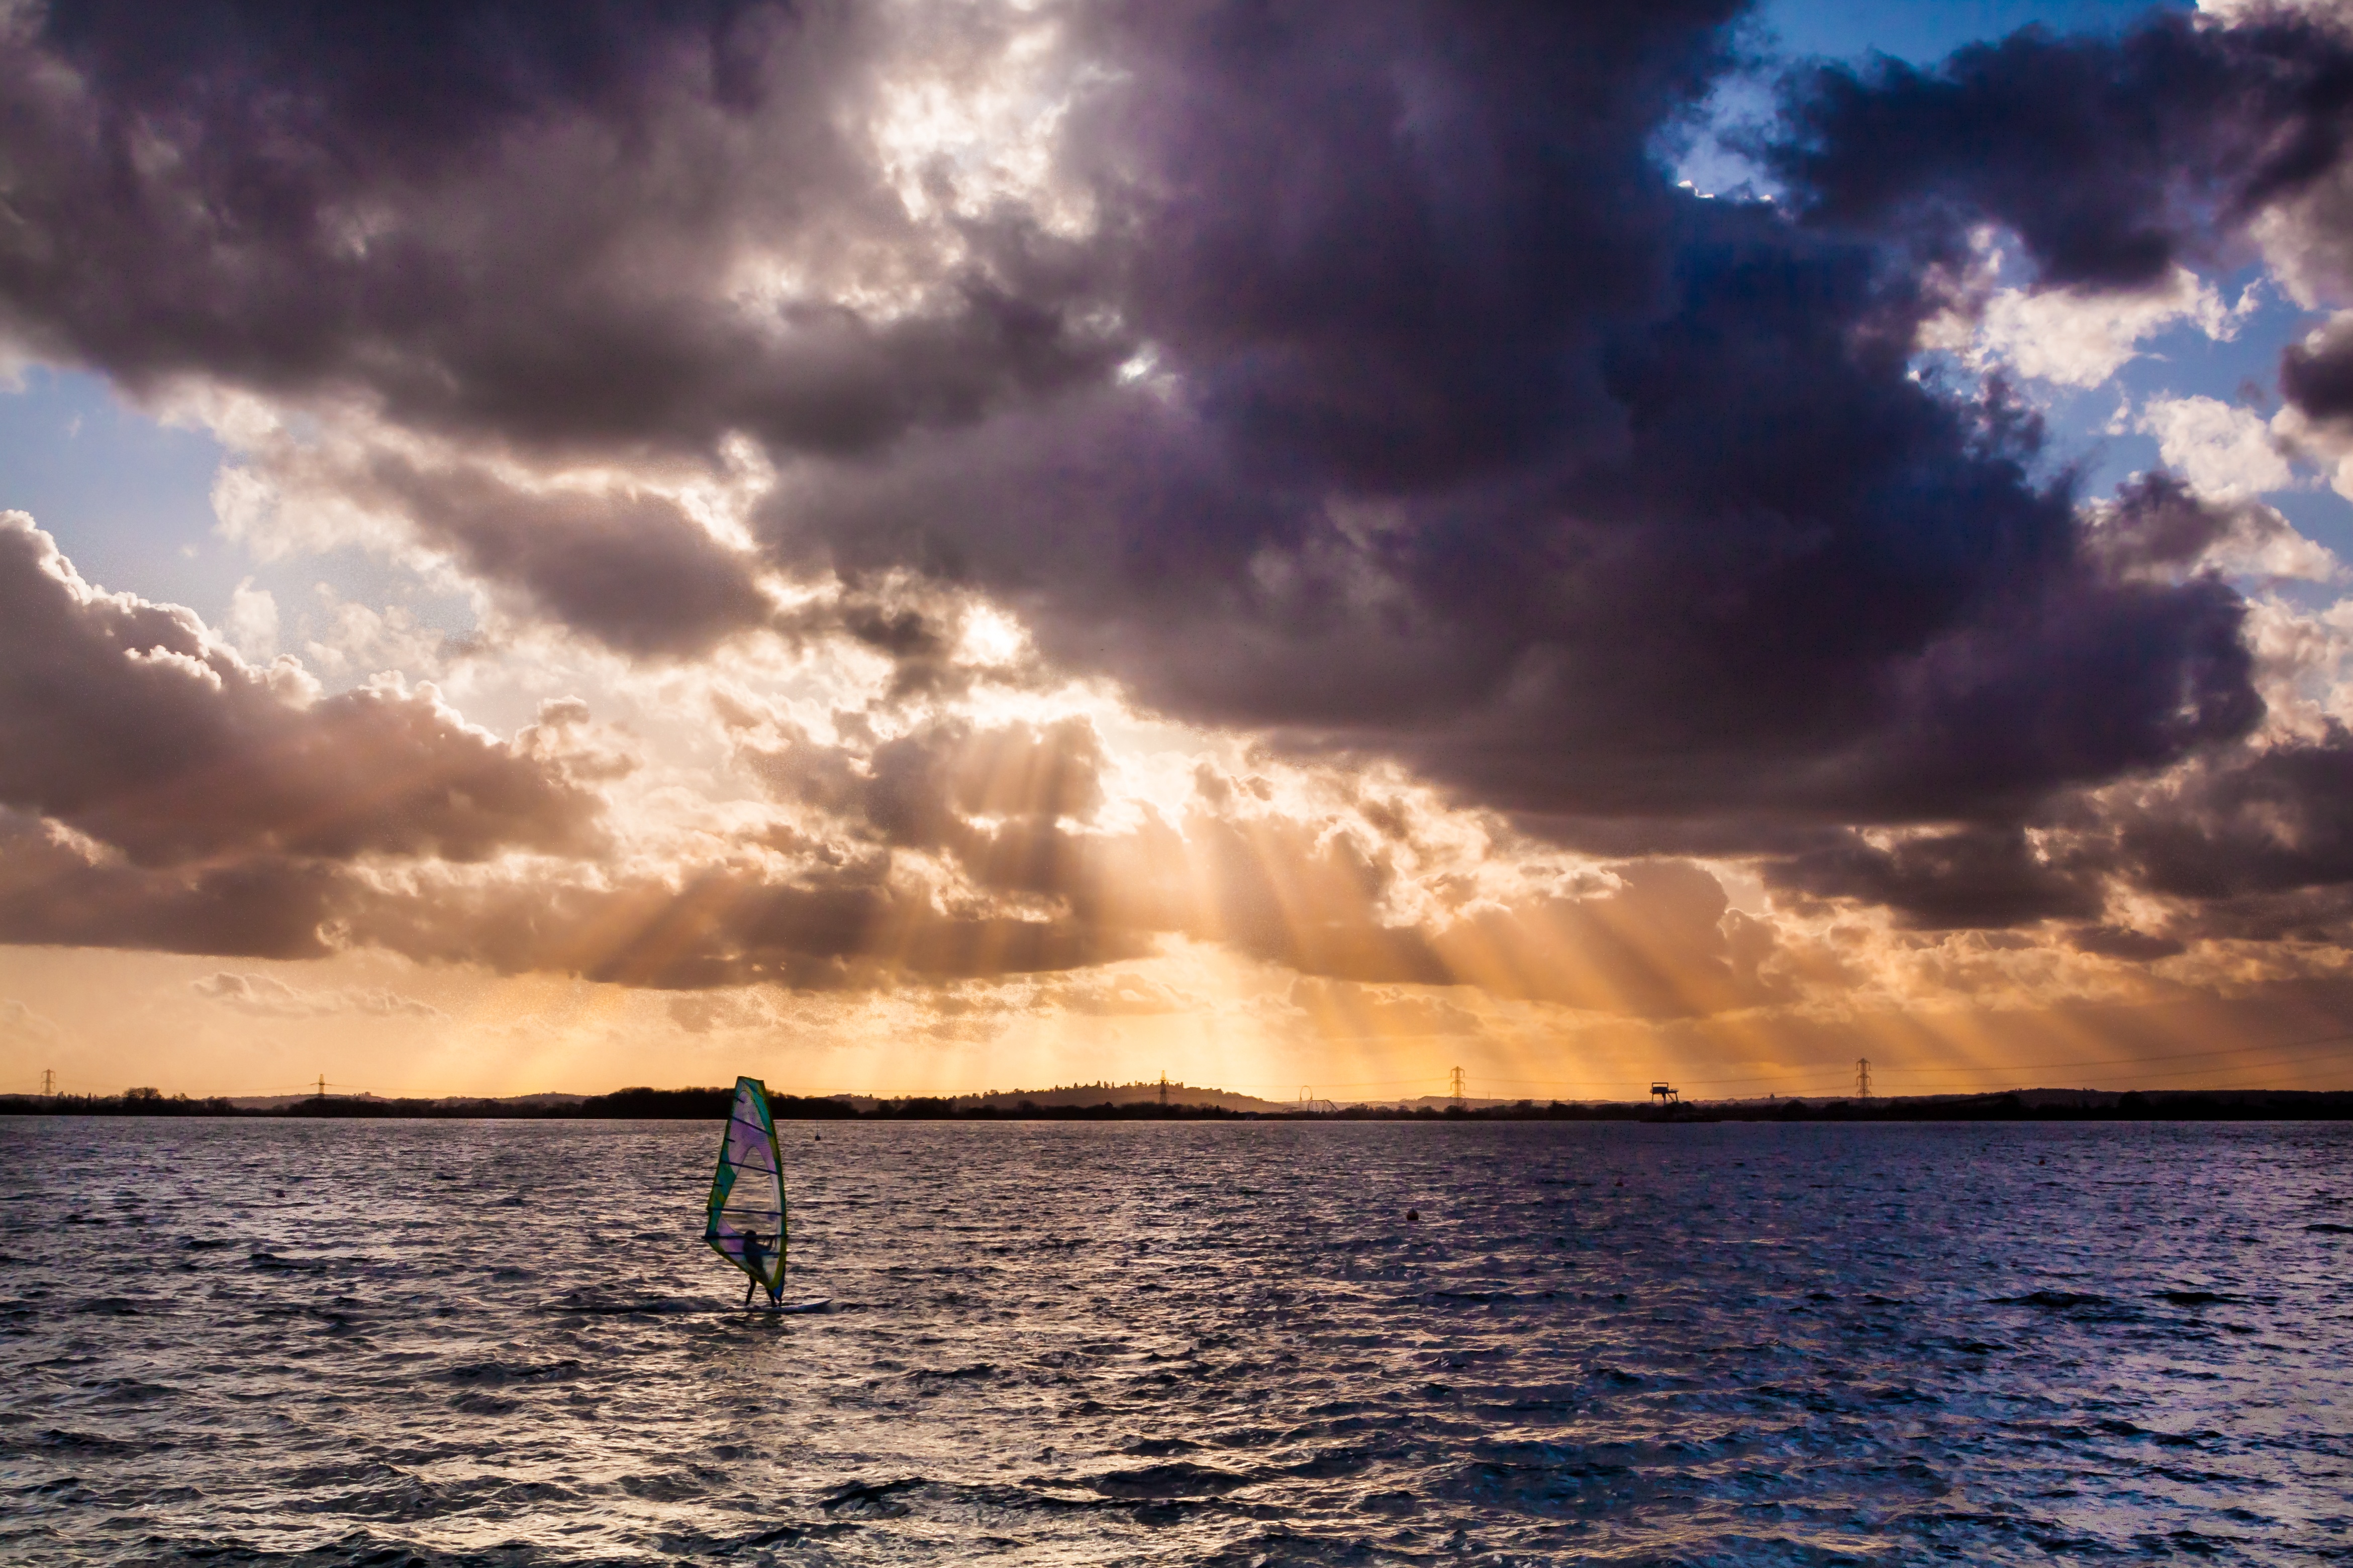
beach, sea, coast, outdoor, ocean, horizon, cloud, sky, sunshine, sun, sunrise, sunset, sunlight, morning, shore, wave, dawn, dusk, evening, reflection, windsurfer, afterglow, meteorological phenomenon, wind wave